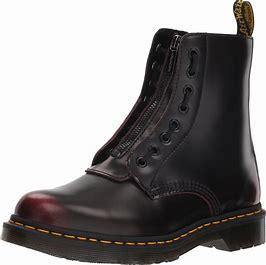
Brand: Dr.
Model: Martens 100